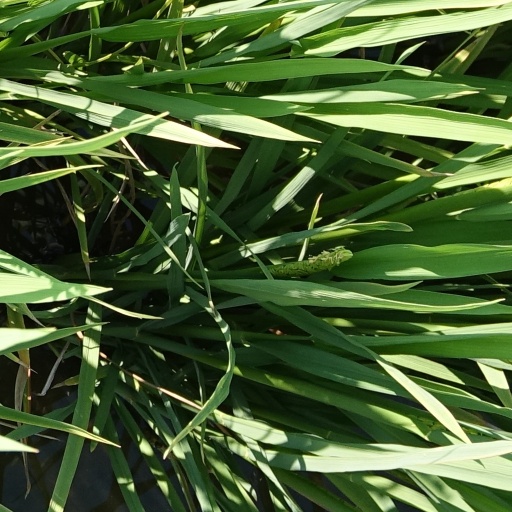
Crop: rice